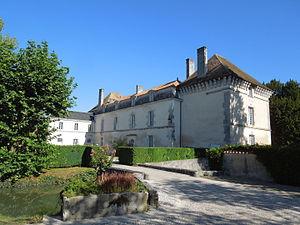
Le château de Lignières à Lignières-Sonneville (Charente) abrite la mairie.